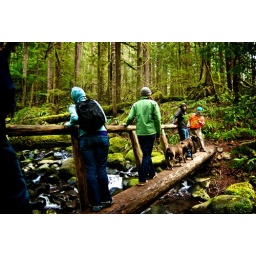
bridge over running water